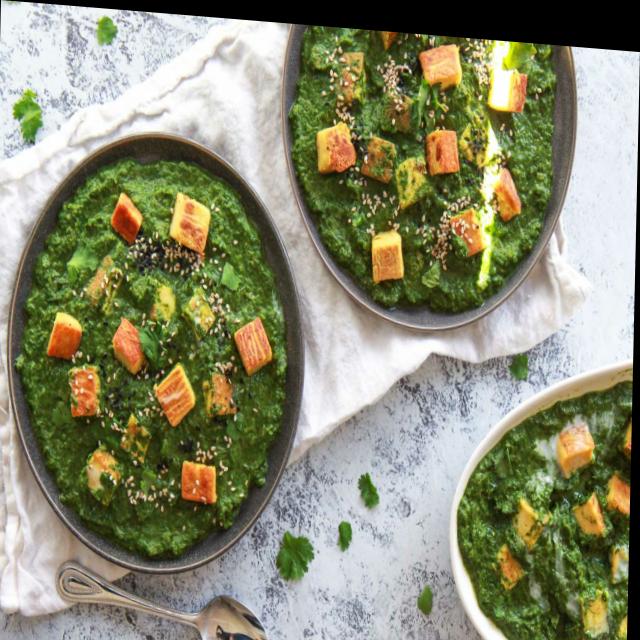
Dish: palak_paneer